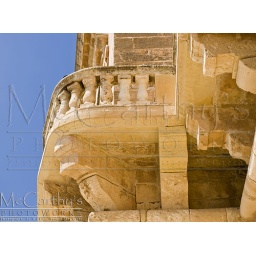
Detail of a medieval baroque stone balcony in Malta